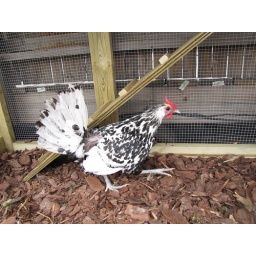
Naming this Silver Spangled hen Yoko, because she had yolk all over her face from an accident.